BMW 2 Series (G42)

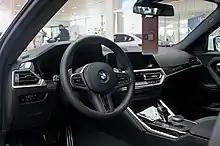
Interior (2021-2022)

Remaining a rear-wheel-drive-based model, the G42 is built on the CLAR platform with a roughly 50:50 weight distribution and shares many mechanical components and engine options with the G20 3 Series and G22 4 Series. Unlike its predecessor, the base second-generation 2 Series and M240i coupé is no longer available with a manual transmission and not complemented with a convertible body style. The launch models consist of the mild hybrid diesel engine 220d, the petrol engine 220i and 230i and the M240i xDrive.